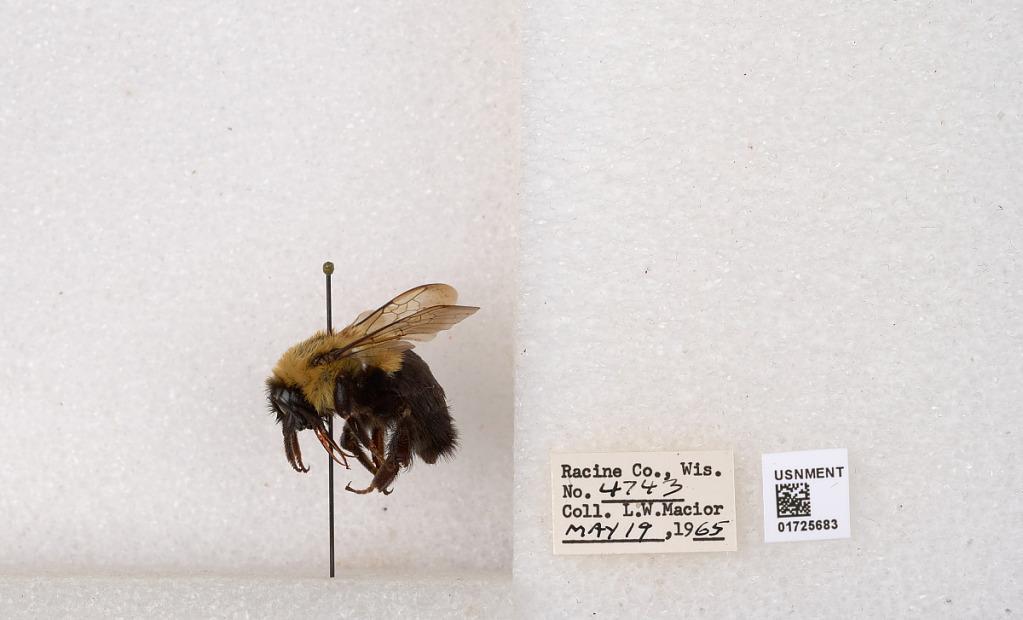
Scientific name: Bombus impatiens Cresson
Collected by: L. Macior
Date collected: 1965-5-19
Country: United States
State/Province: Wisconsin
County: Racine
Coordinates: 42.7299, -87.8123